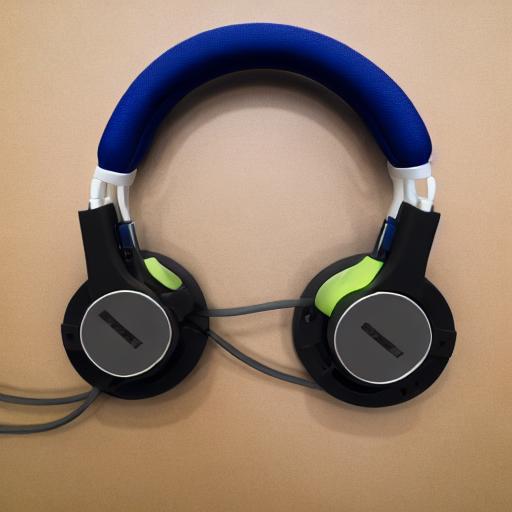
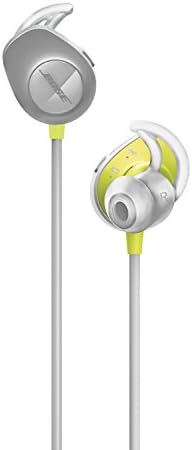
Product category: headphones
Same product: no